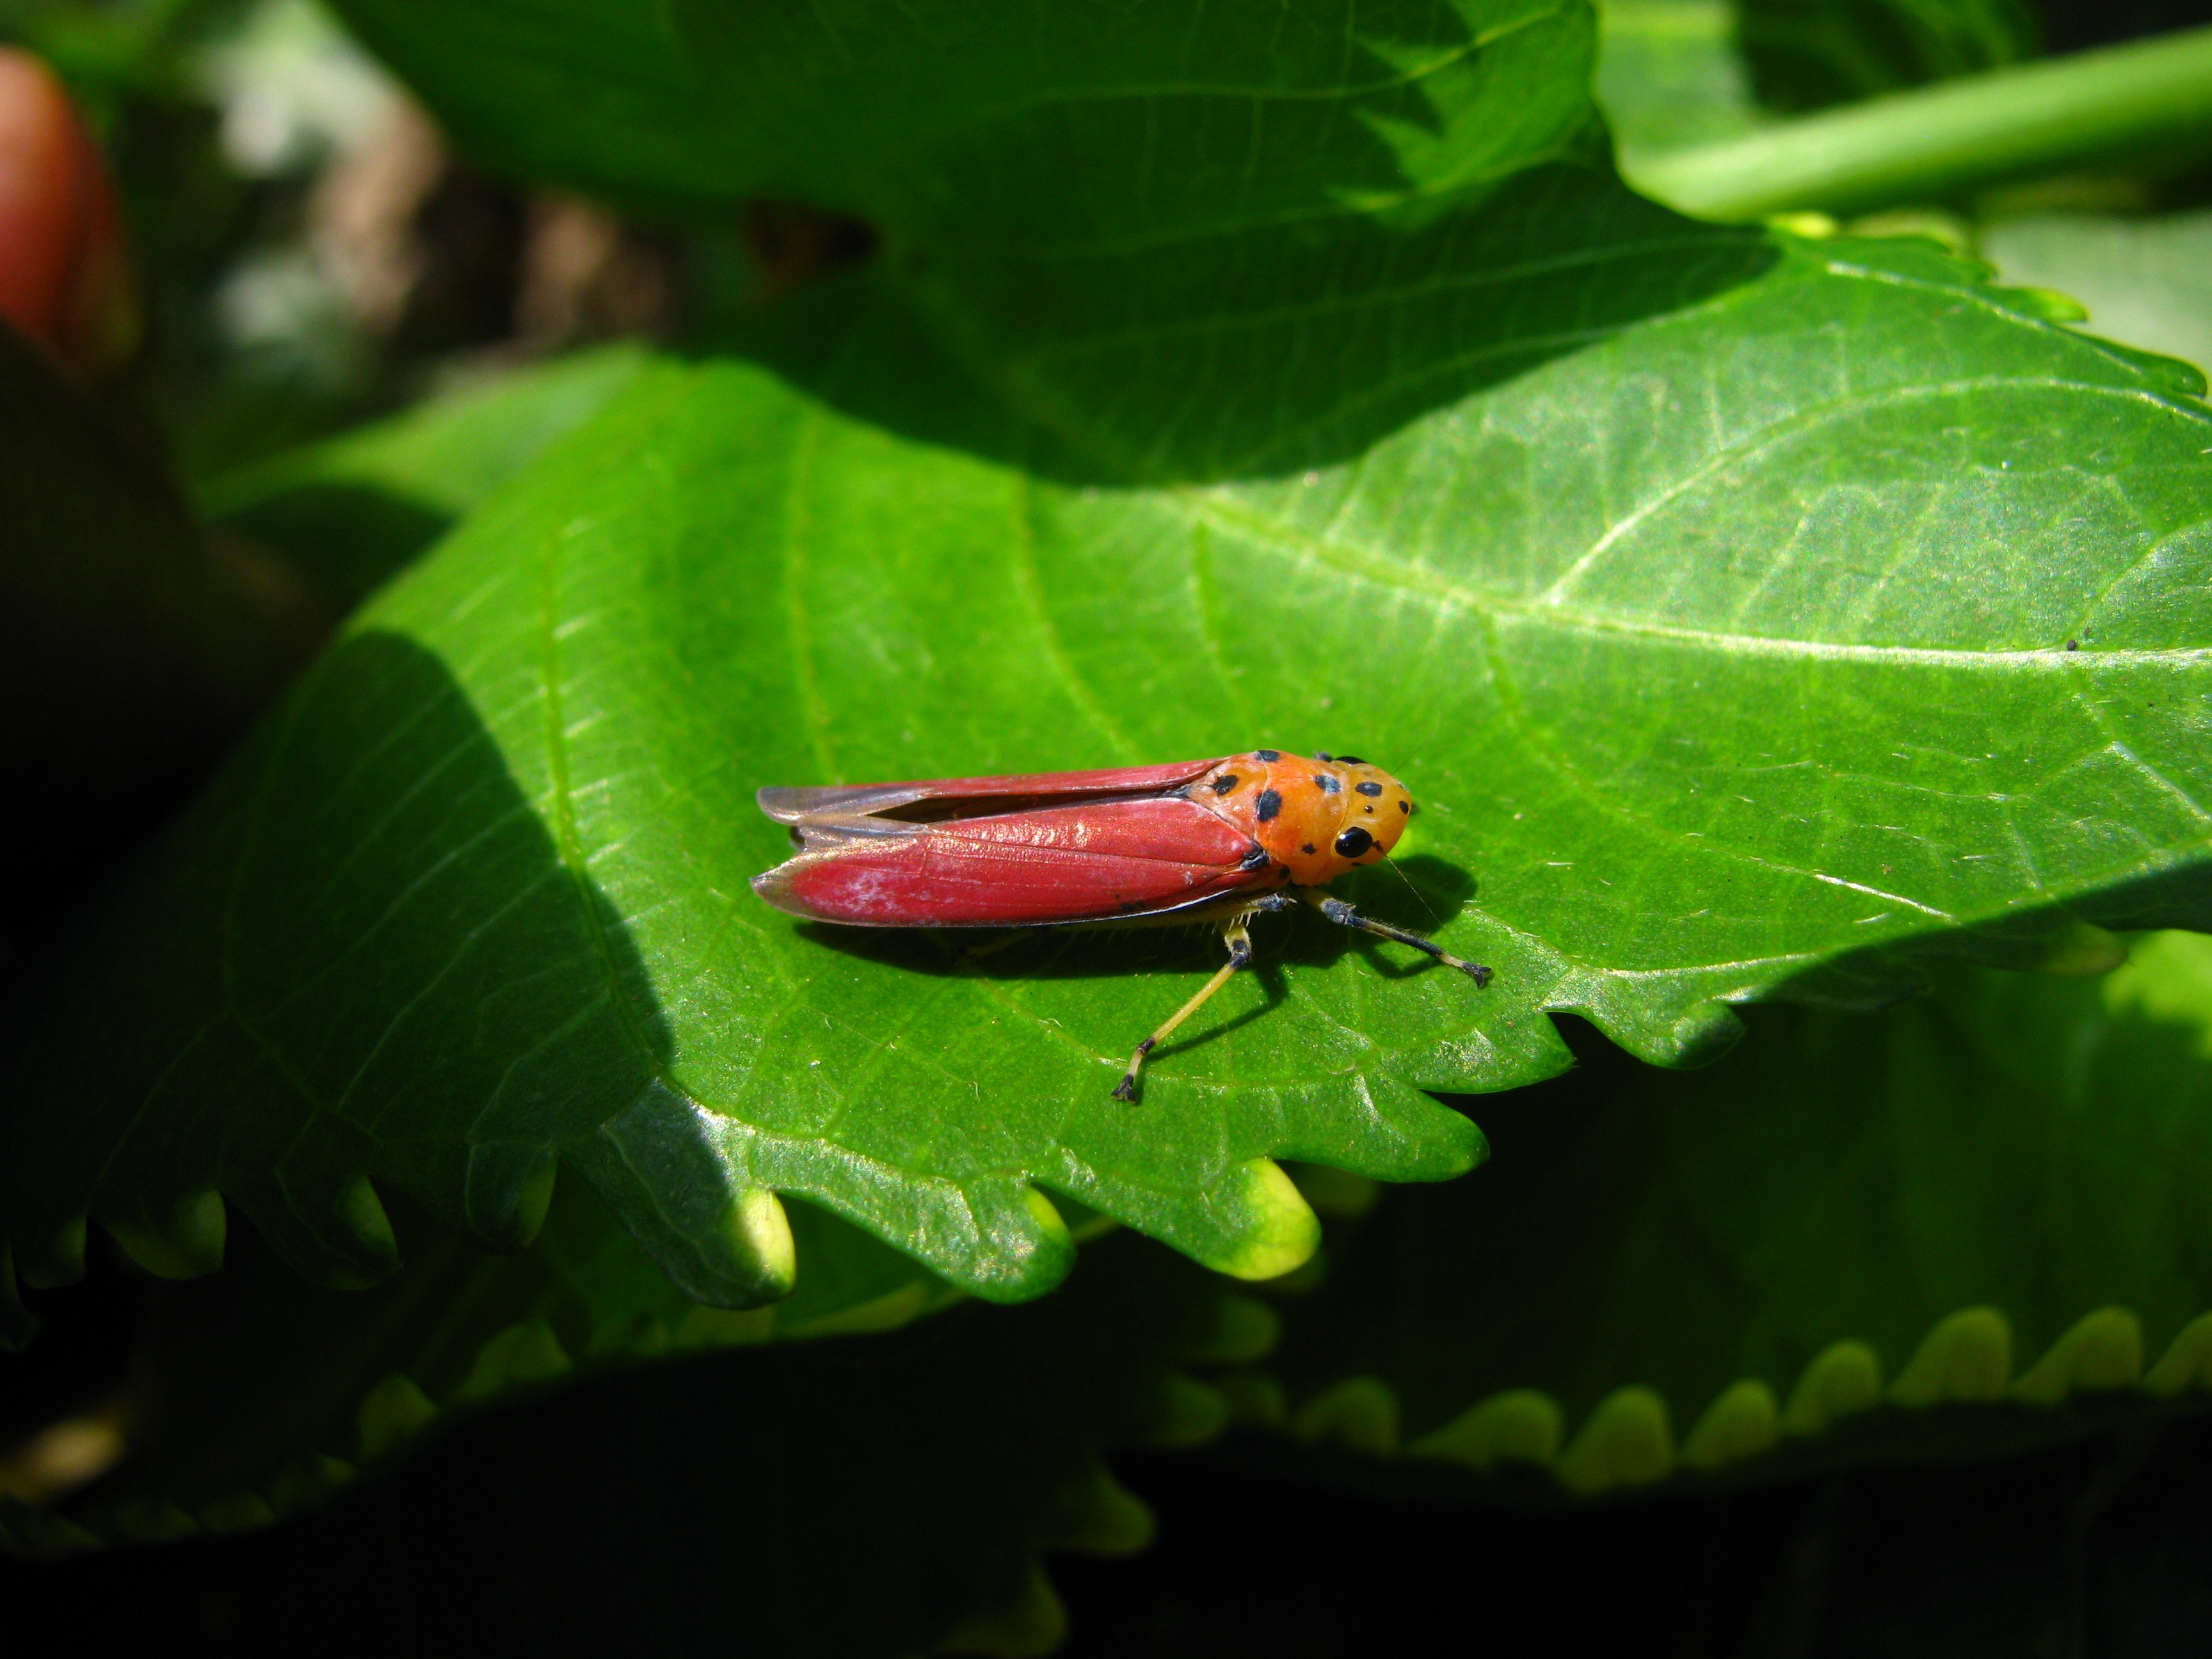
nature, photography, leaf, flower, green, red, insect, macro, bug, pink, fauna, ladybird, invertebrate, close up, beetle, hopper, macro photography, arthropod, planthopper, leaf beetle